64DD

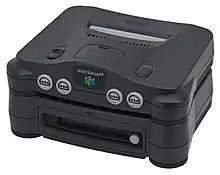
A Nintendo 64 with the 64DD installed

The is a peripheral developed by Nintendo to expand the capabilities of the Nintendo 64 with rewritable magnetic disks and online connectivity. Announced in 1995 before the Nintendo 64's 1996 launch, it faced multiple delays before its release in Japan on December 11, 1999. The "64" references both the Nintendo 64 console and the 64 MB storage capacity of the disks, while "DD" stands for "disk drive" or "dynamic drive". Despite its innovative features, it struggled to gain traction and was discontinued after a short-lived run in Japan.